Litopterna

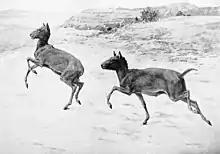
Historic life restoration of "Thoatherium" (Proterotheriidae)

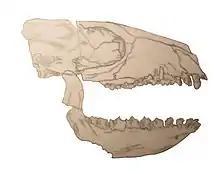
"Adiantoides leali"

The body forms of many litopterns, notably in the limb and skull structure, are broadly similar to those of living ungulates, unlike other South American native ungulate groups, which are often strongly divergent from living ungulates. Paleocene and Eocene litopterns generally had small body masses, with "Protolipterna" (Protolipternidae) estimated to have had a body mass of , though the Eocene sparnotheriodontids were considerably larger, with estimated body masses of around . Most proterotheriids had body masses of around while many macraucheniids had body masses of around . Some of the last macraucheniids like "Macrauchenia" were considerably larger, with body masses around a ton. Adianthidae generally had small body masses, with members of the genus "Adianthus" estimated to weigh . Members of the proterotheriid subfamily Megadolodinae are noted for having bunodont (rounded cusp) molar teeth, which is largely unique to litopterns among South American native ungulates. Litopterns of the mid-late Cenozoic had hinge-like limb joints and hooves similar to those of modern ungulates, with the weight being supported on three toes in macraucheniids and one in proterotheriids, with the protherotheriid "Thoatherium" developing greater toe reduction than that present in living horses. Macraucheniids had long necks and limbs.